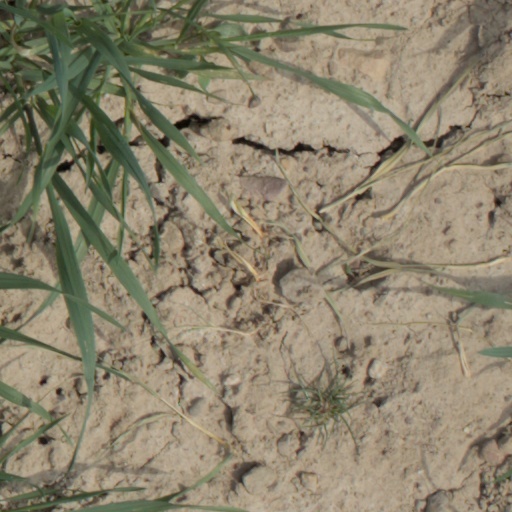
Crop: wheat